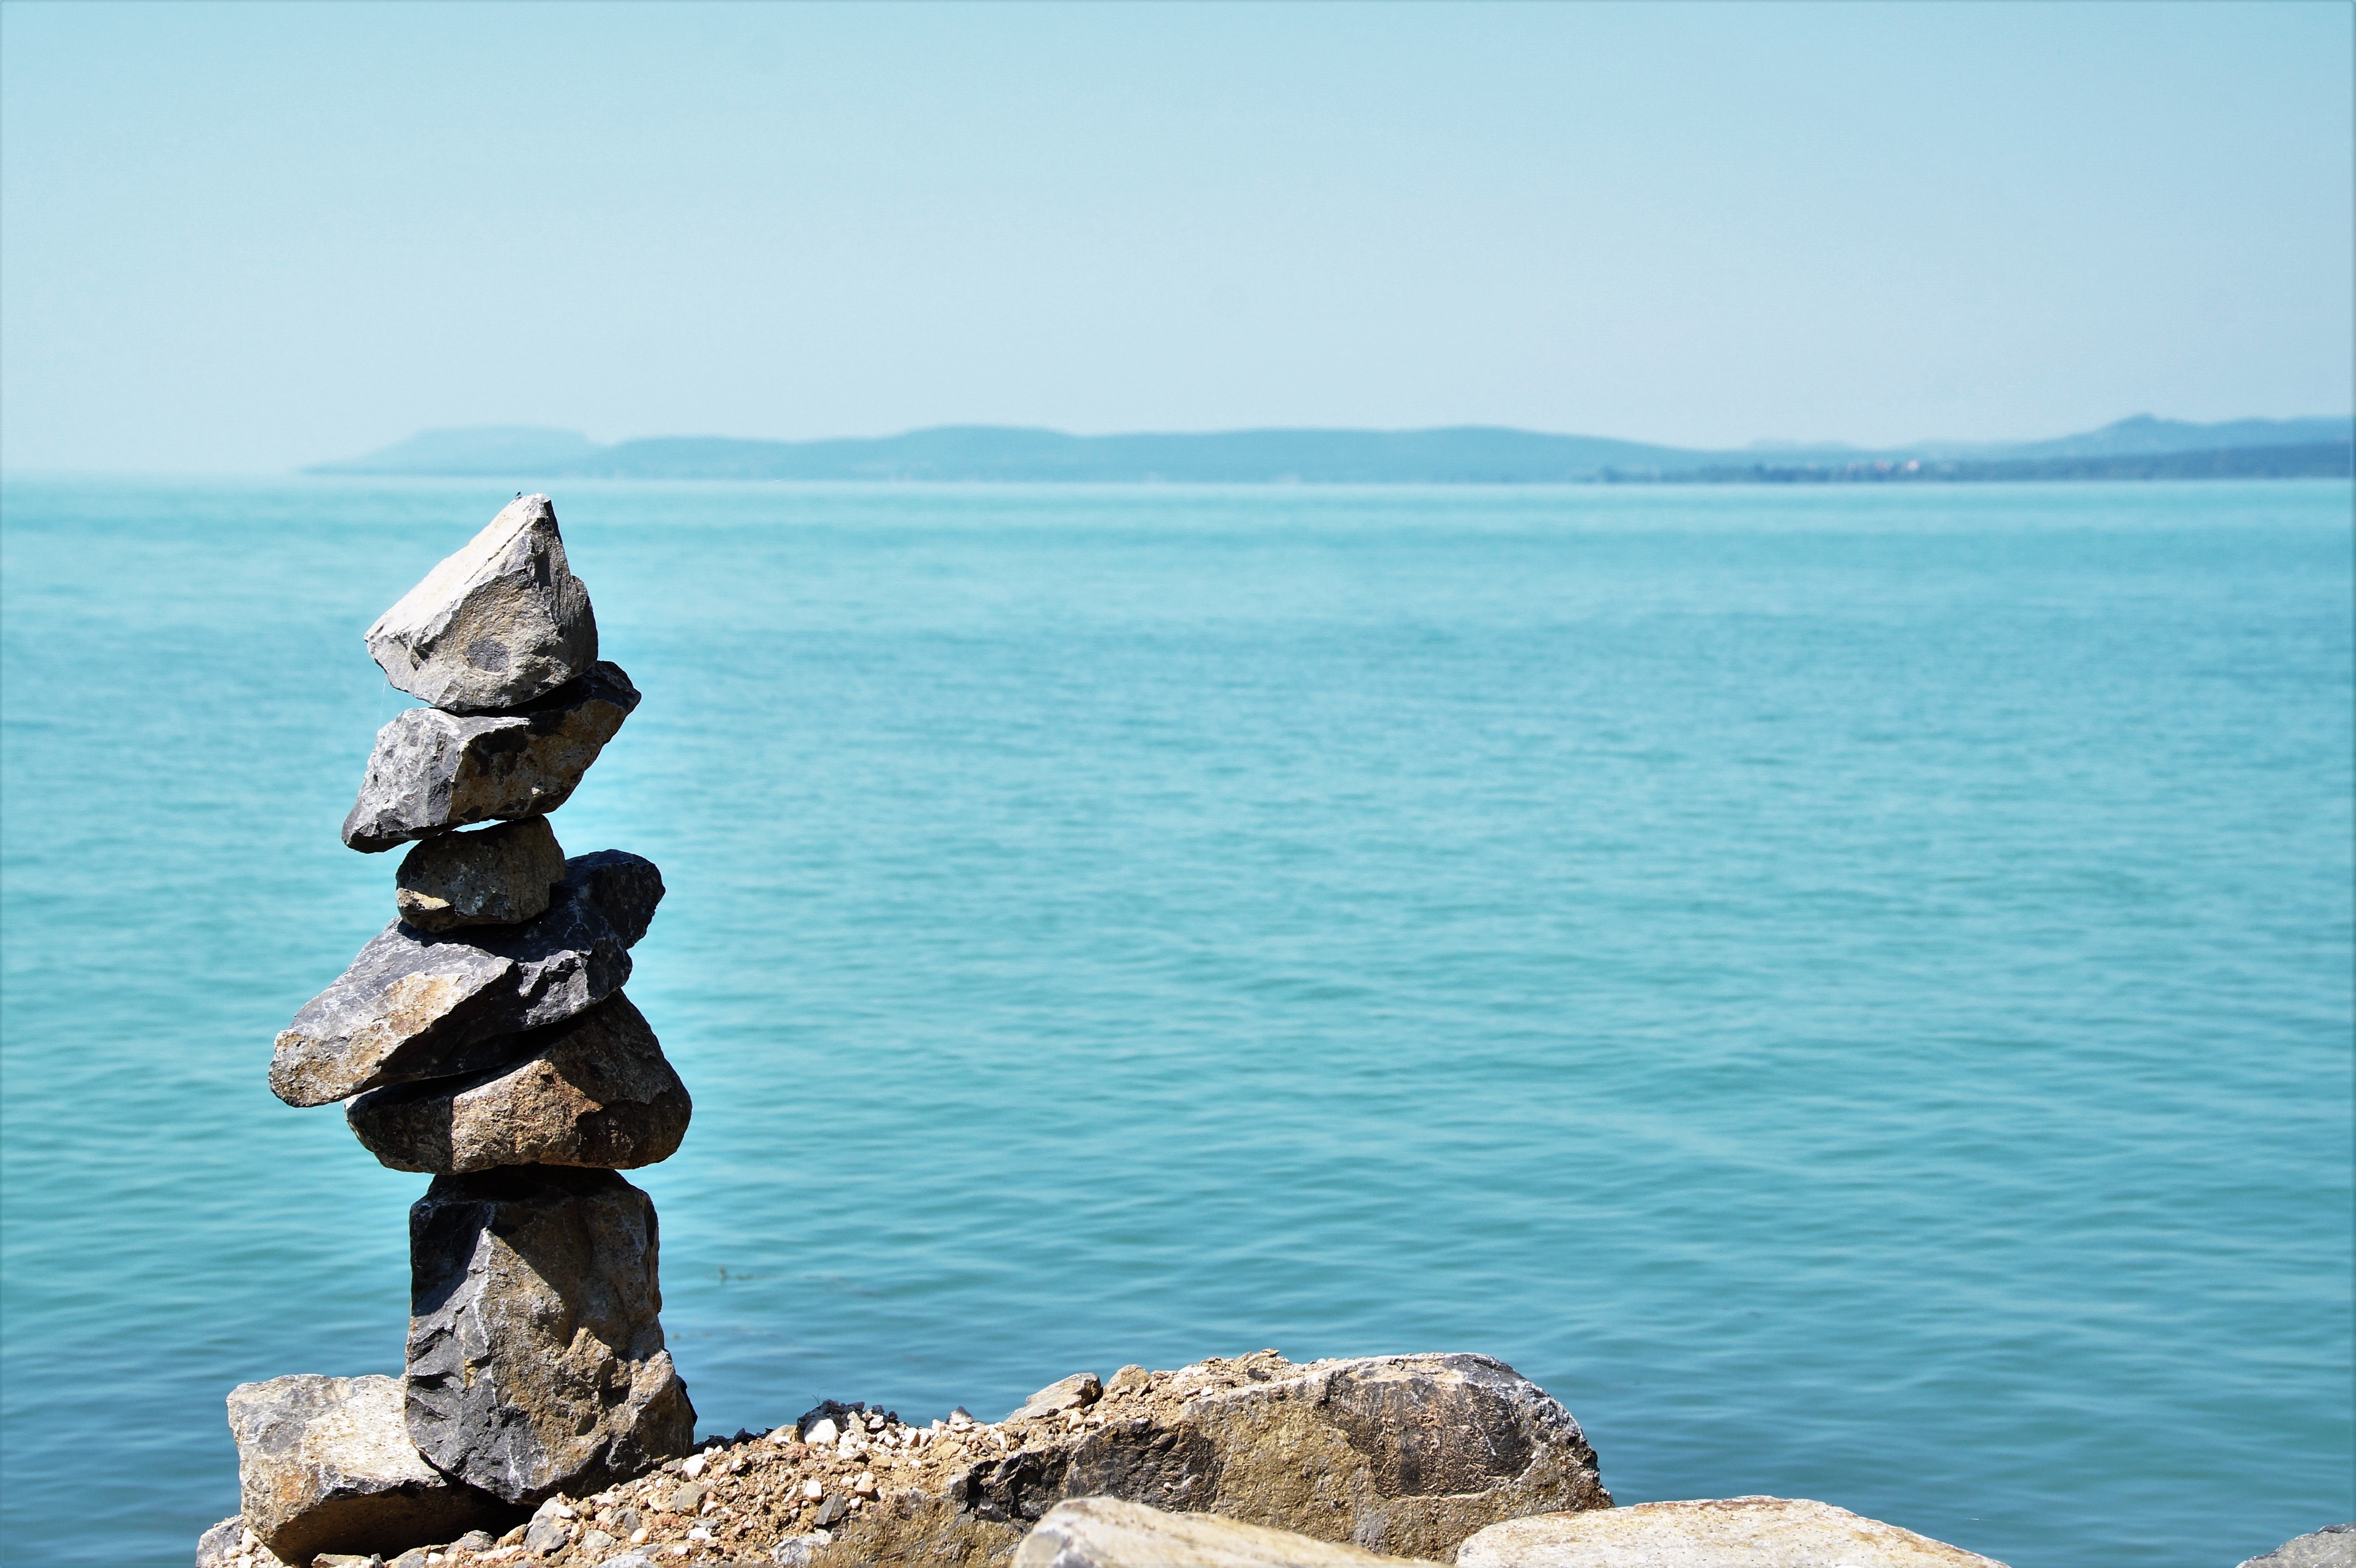
beach, sea, coast, water, rock, ocean, horizon, shore, vacation, cliff, cove, pyramid, balance, bay, island, blue, terrain, material, body of water, stone tower, stones, cairn, cape, islet, stow, even